Hacker-Craft

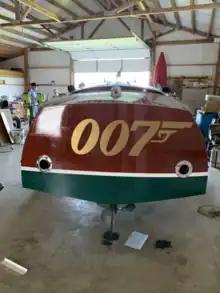
Stern View of First Modern Triple, Hull 7

In 2004 Robert Wagemann bought the company from William Morgan. In 2008 George Badcock's Erin Investments acquired a majority interest in the company from Robert Wagemann. Subsequently, the company opened a 32,000-square-foot production facility in Ticonderoga, moving production there from Silver Bay in order to increase capacity. In 2011 Erin Investments attained complete ownership of the company.